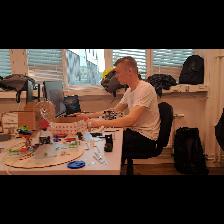
Label: Human